Stunning

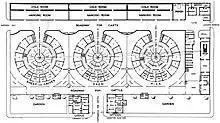
Blueprint for a slaughterhouse designed by Benjamin Ward Richardson, published 1908.

A primitive form of stunning was used in premodern times in the case of cattle, which were poleaxed prior to being bled out. However, prior to slaughter pistols and electric stunners, pigs, sheep, and other animals (including cattle) were simply struck while fully conscious.